Shock mount

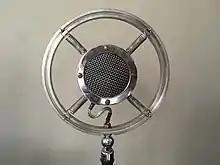
Astatic crystal microphone in a 'ring and spring' mount

Early microphones used a 'ring and spring' mount, where a single rigid ring was mounted and carried the microphone between a number of coil springs, usually four or eight. When early microphones were heavy and omnidirectional, this was adequate. However the single plane of suspension allowed the microphone to twist very easily; once microphones started to become directional, this twisting caused fading of the signal. A more three-dimensional and less planar suspension would be required.